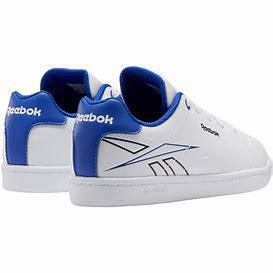
Brand: Reebok
Model: Royal Complete CLN 2